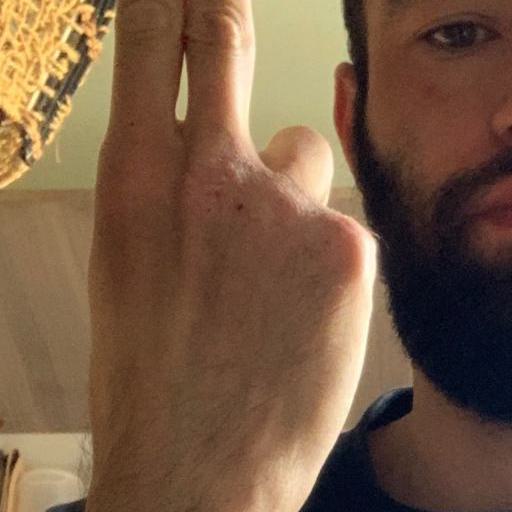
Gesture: two_up_inverted